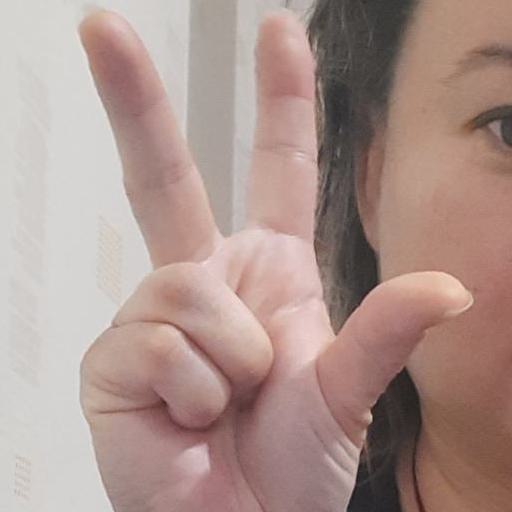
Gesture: three2